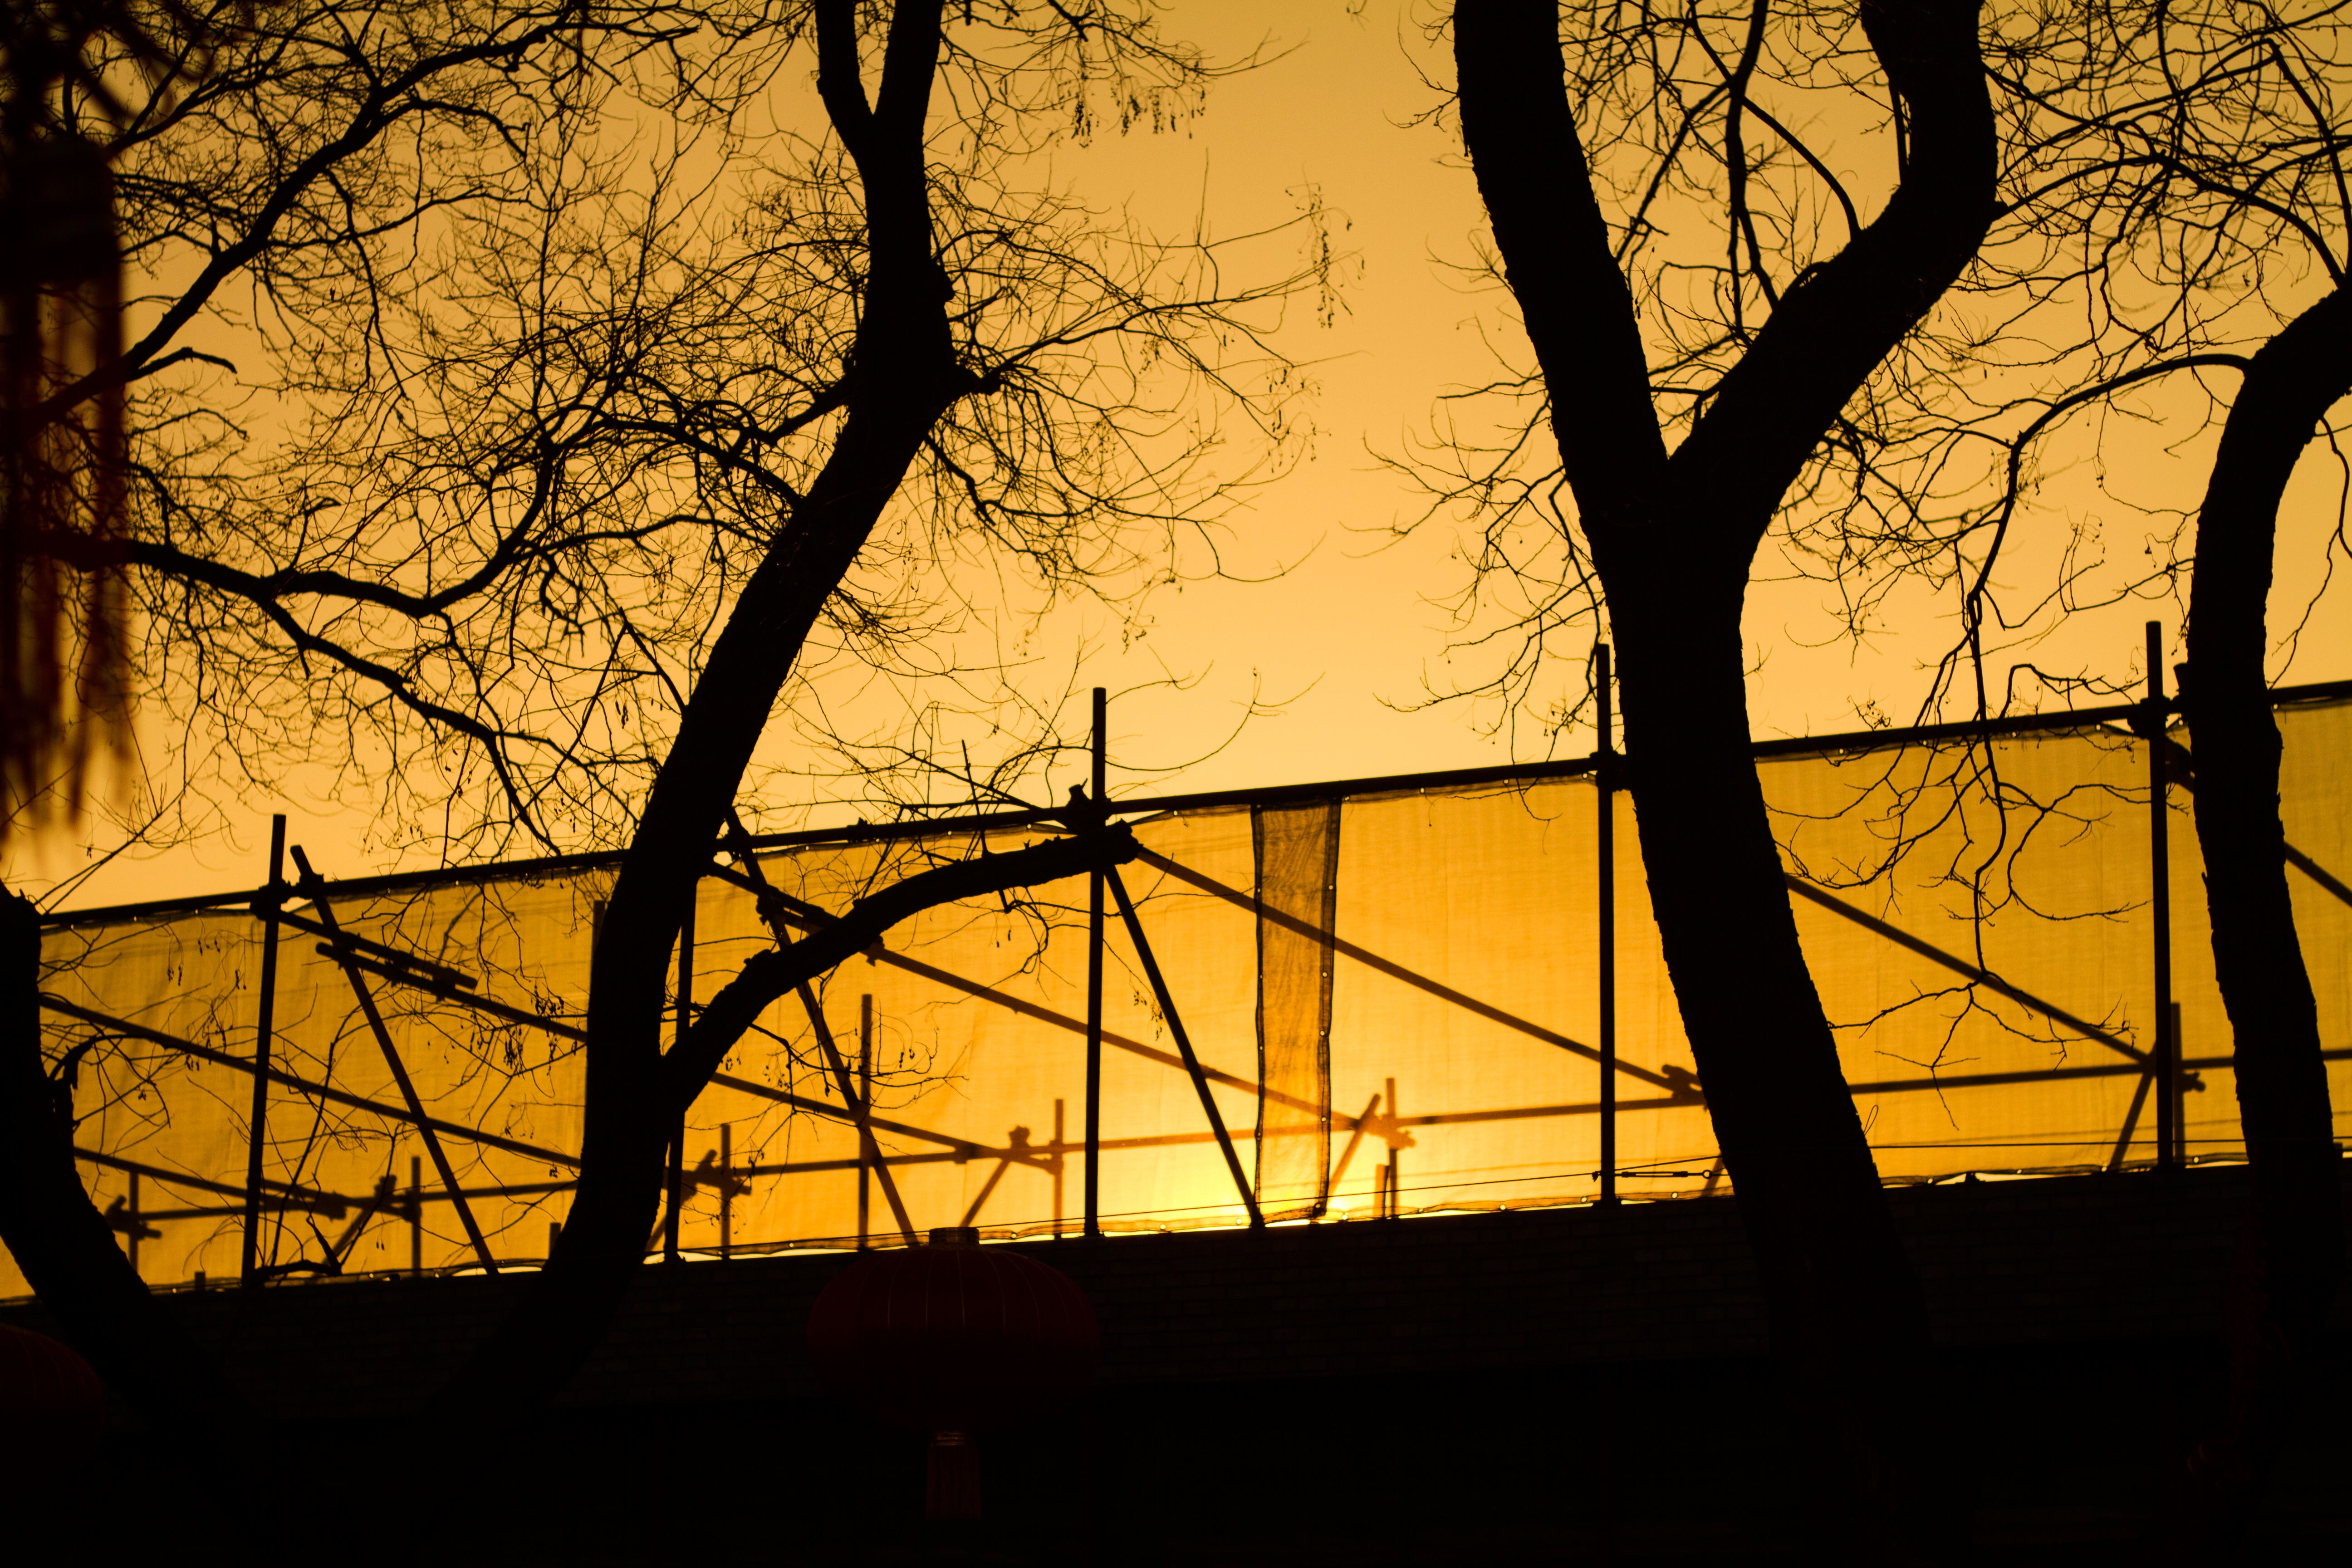
tree, branch, light, sky, sun, sunrise, sunset, night, sunlight, morning, dawn, dusk, evening, reflection, darkness, beijing, light and shadow